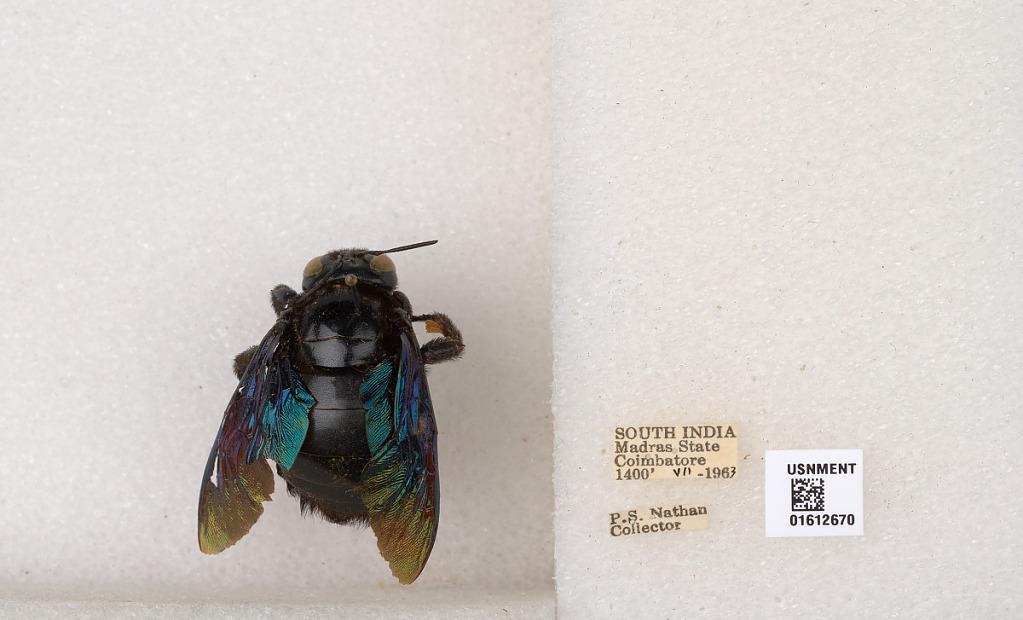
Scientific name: Xylocopa
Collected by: P. Nathan
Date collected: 1963-7-1
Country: India
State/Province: Tamil Nadu
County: Coimbatore
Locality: Coimbatore